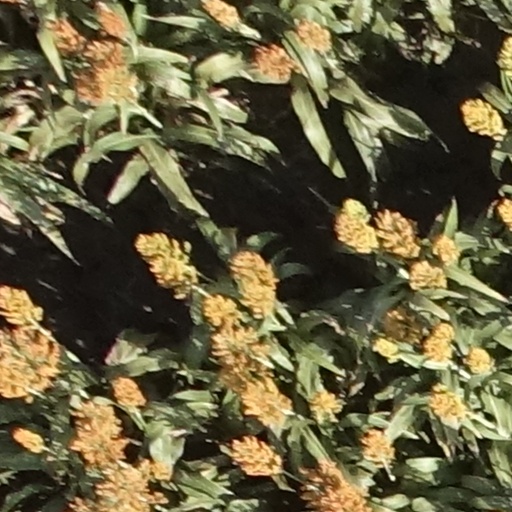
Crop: sorghum